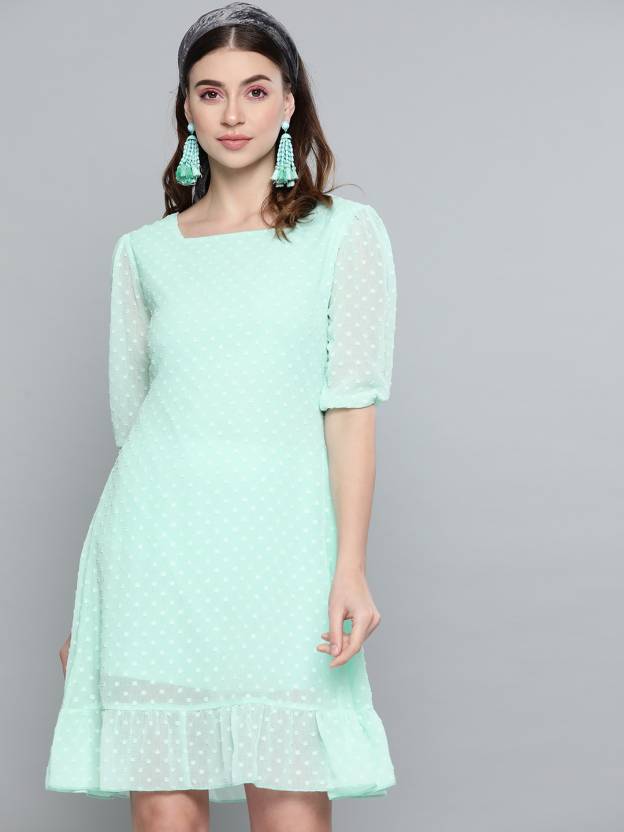
Product: Women Fit and Flare Green Dress
Price: ₹679
Colors: Green
Pattern: Solid
Description: Mint Green Dobby Frill Hem Short Dress, in Swiss Dobby fabric, Polyester Lining, Above Knee, Comfort Fit, No Closure, Flared Hemline and features Frill Detail At Hem